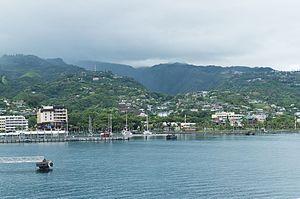
Vue de la rade de Papeete (Tahiti, Polynésie française) et des montagnes environnantes depuis l'Aremiti ferry (la navette qui relie Tahiti à Moorea). Reo tahiti: Hohōʼa no te ʼōʼoʼa o Papeʼete (Tahiti, Pōrīnetia farāni) na niʼa mai te Aremiti ferry.
Le port de Papeete ou encore le port autonome de Papeete est situé à Papeete-Tahiti en Polynésie française. Depuis le XIXᵉ siècle, le port de Papeete fut important dans le développement économique de la Polynésie française, que ce soient les premiers paquebots ou encore les cargos. Le port autonome de Papeete fut créé comme établissement public, le 5 janvier 1962.